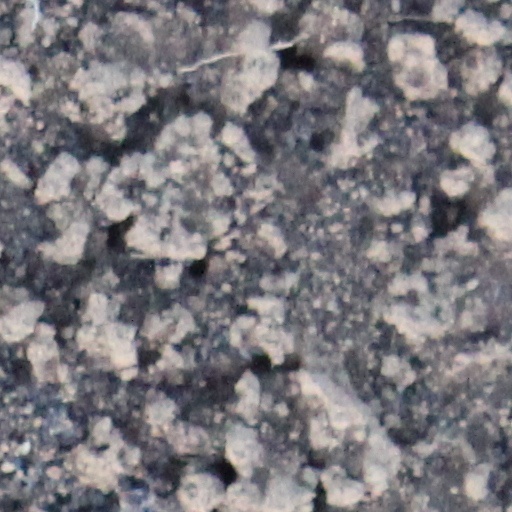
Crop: wheat